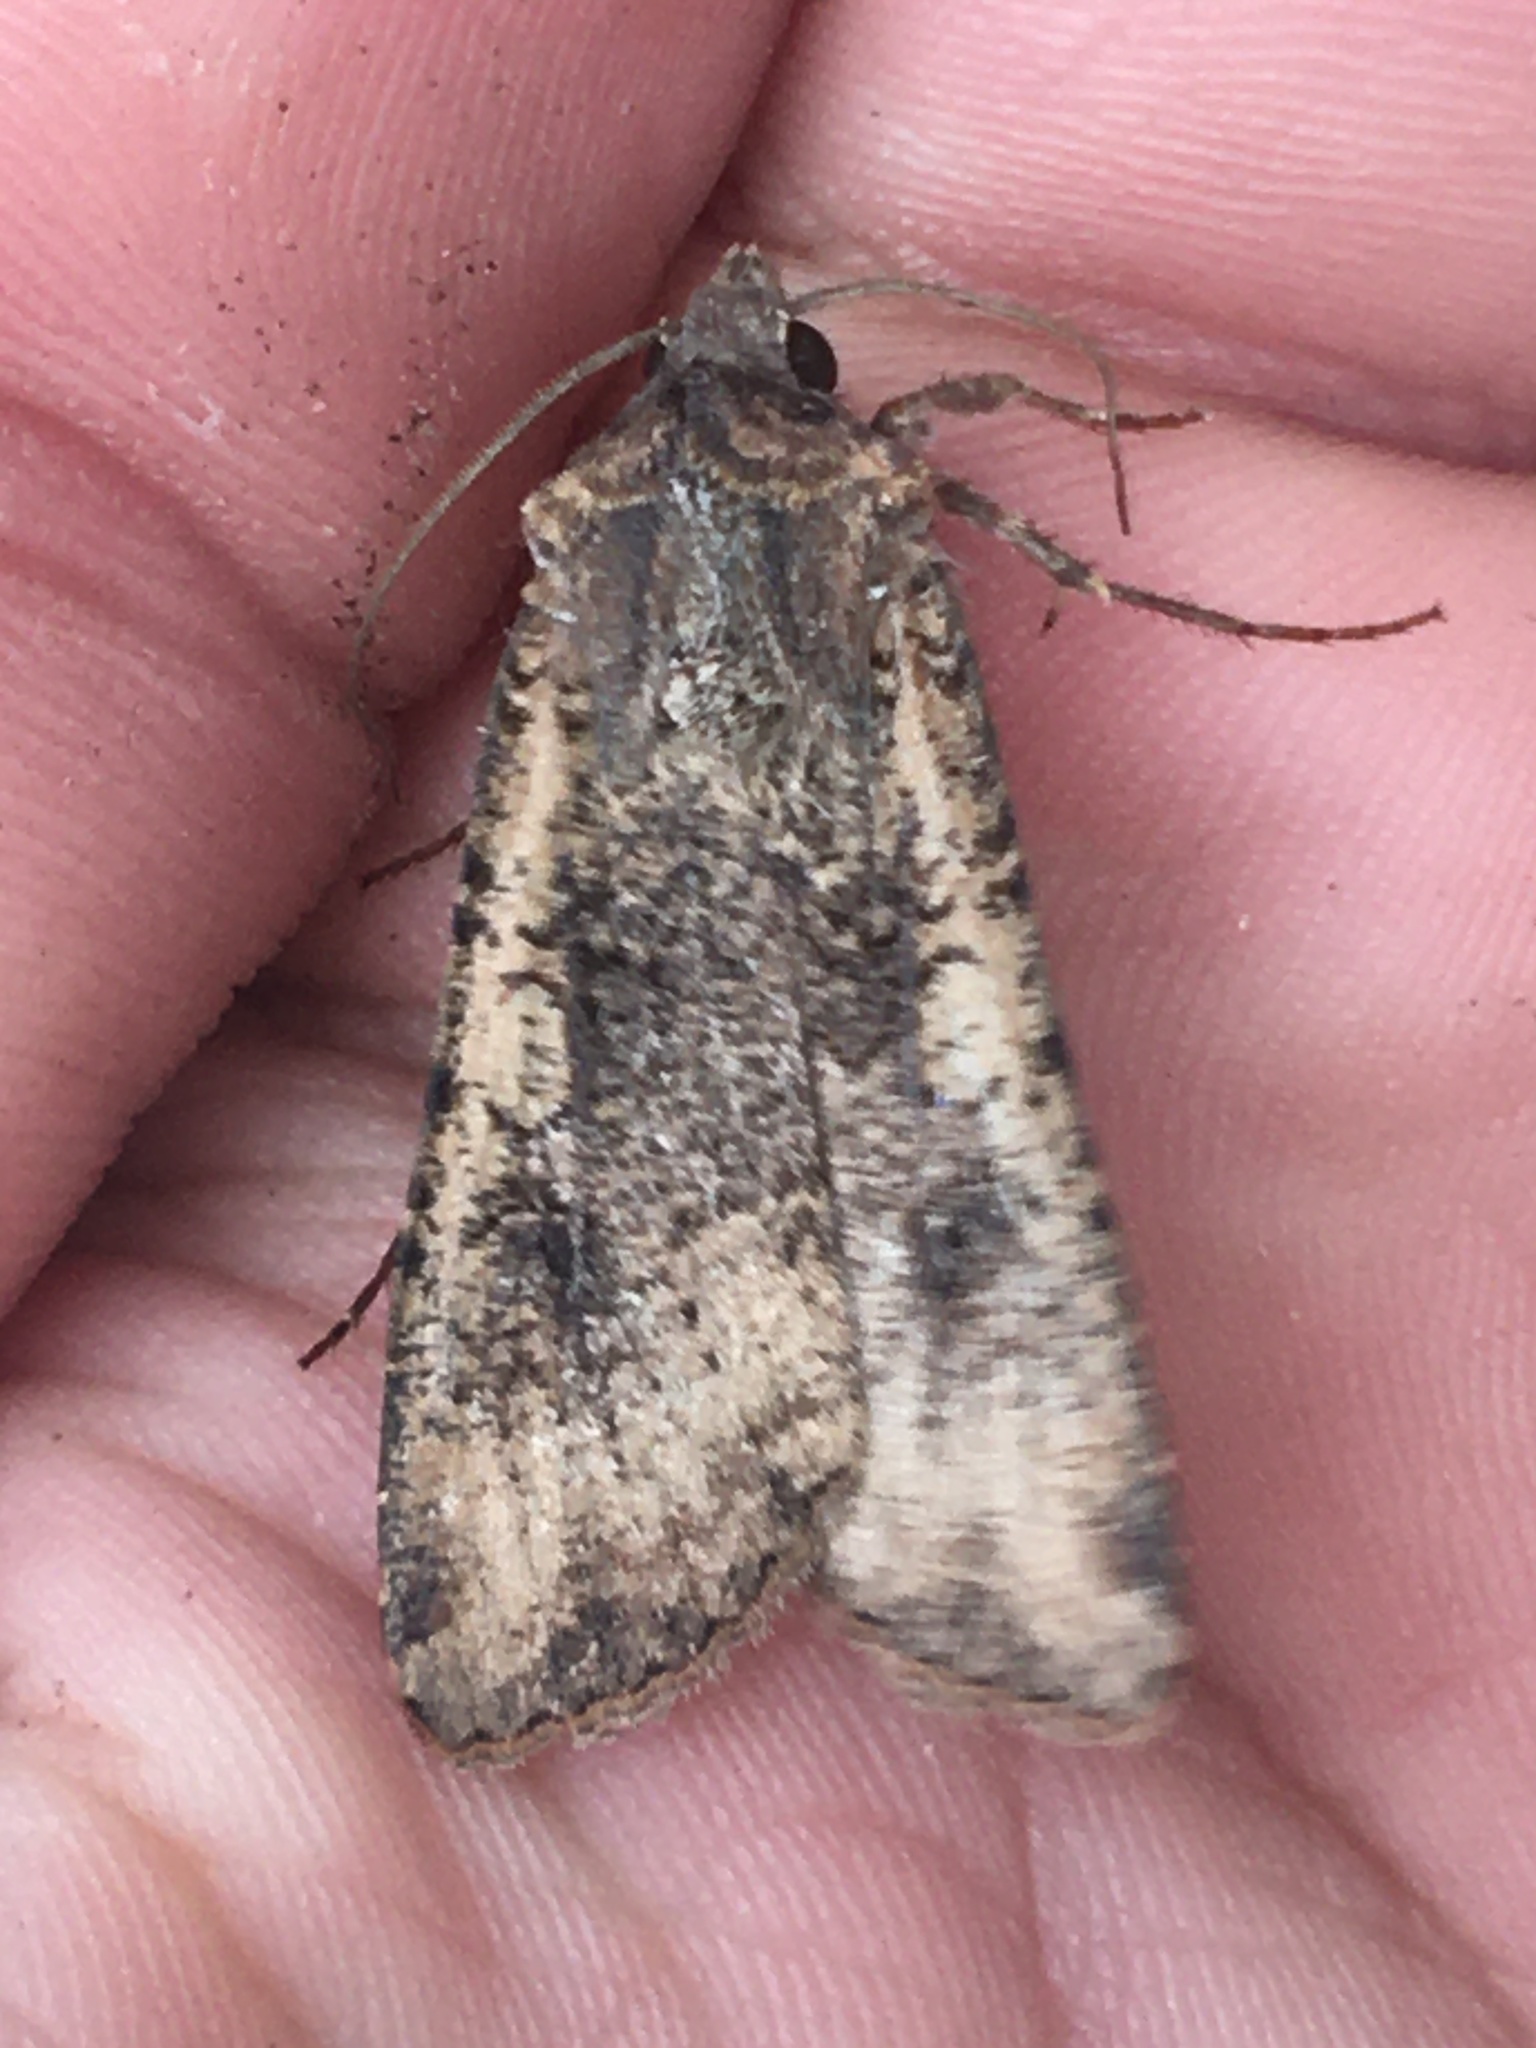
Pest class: cutworms